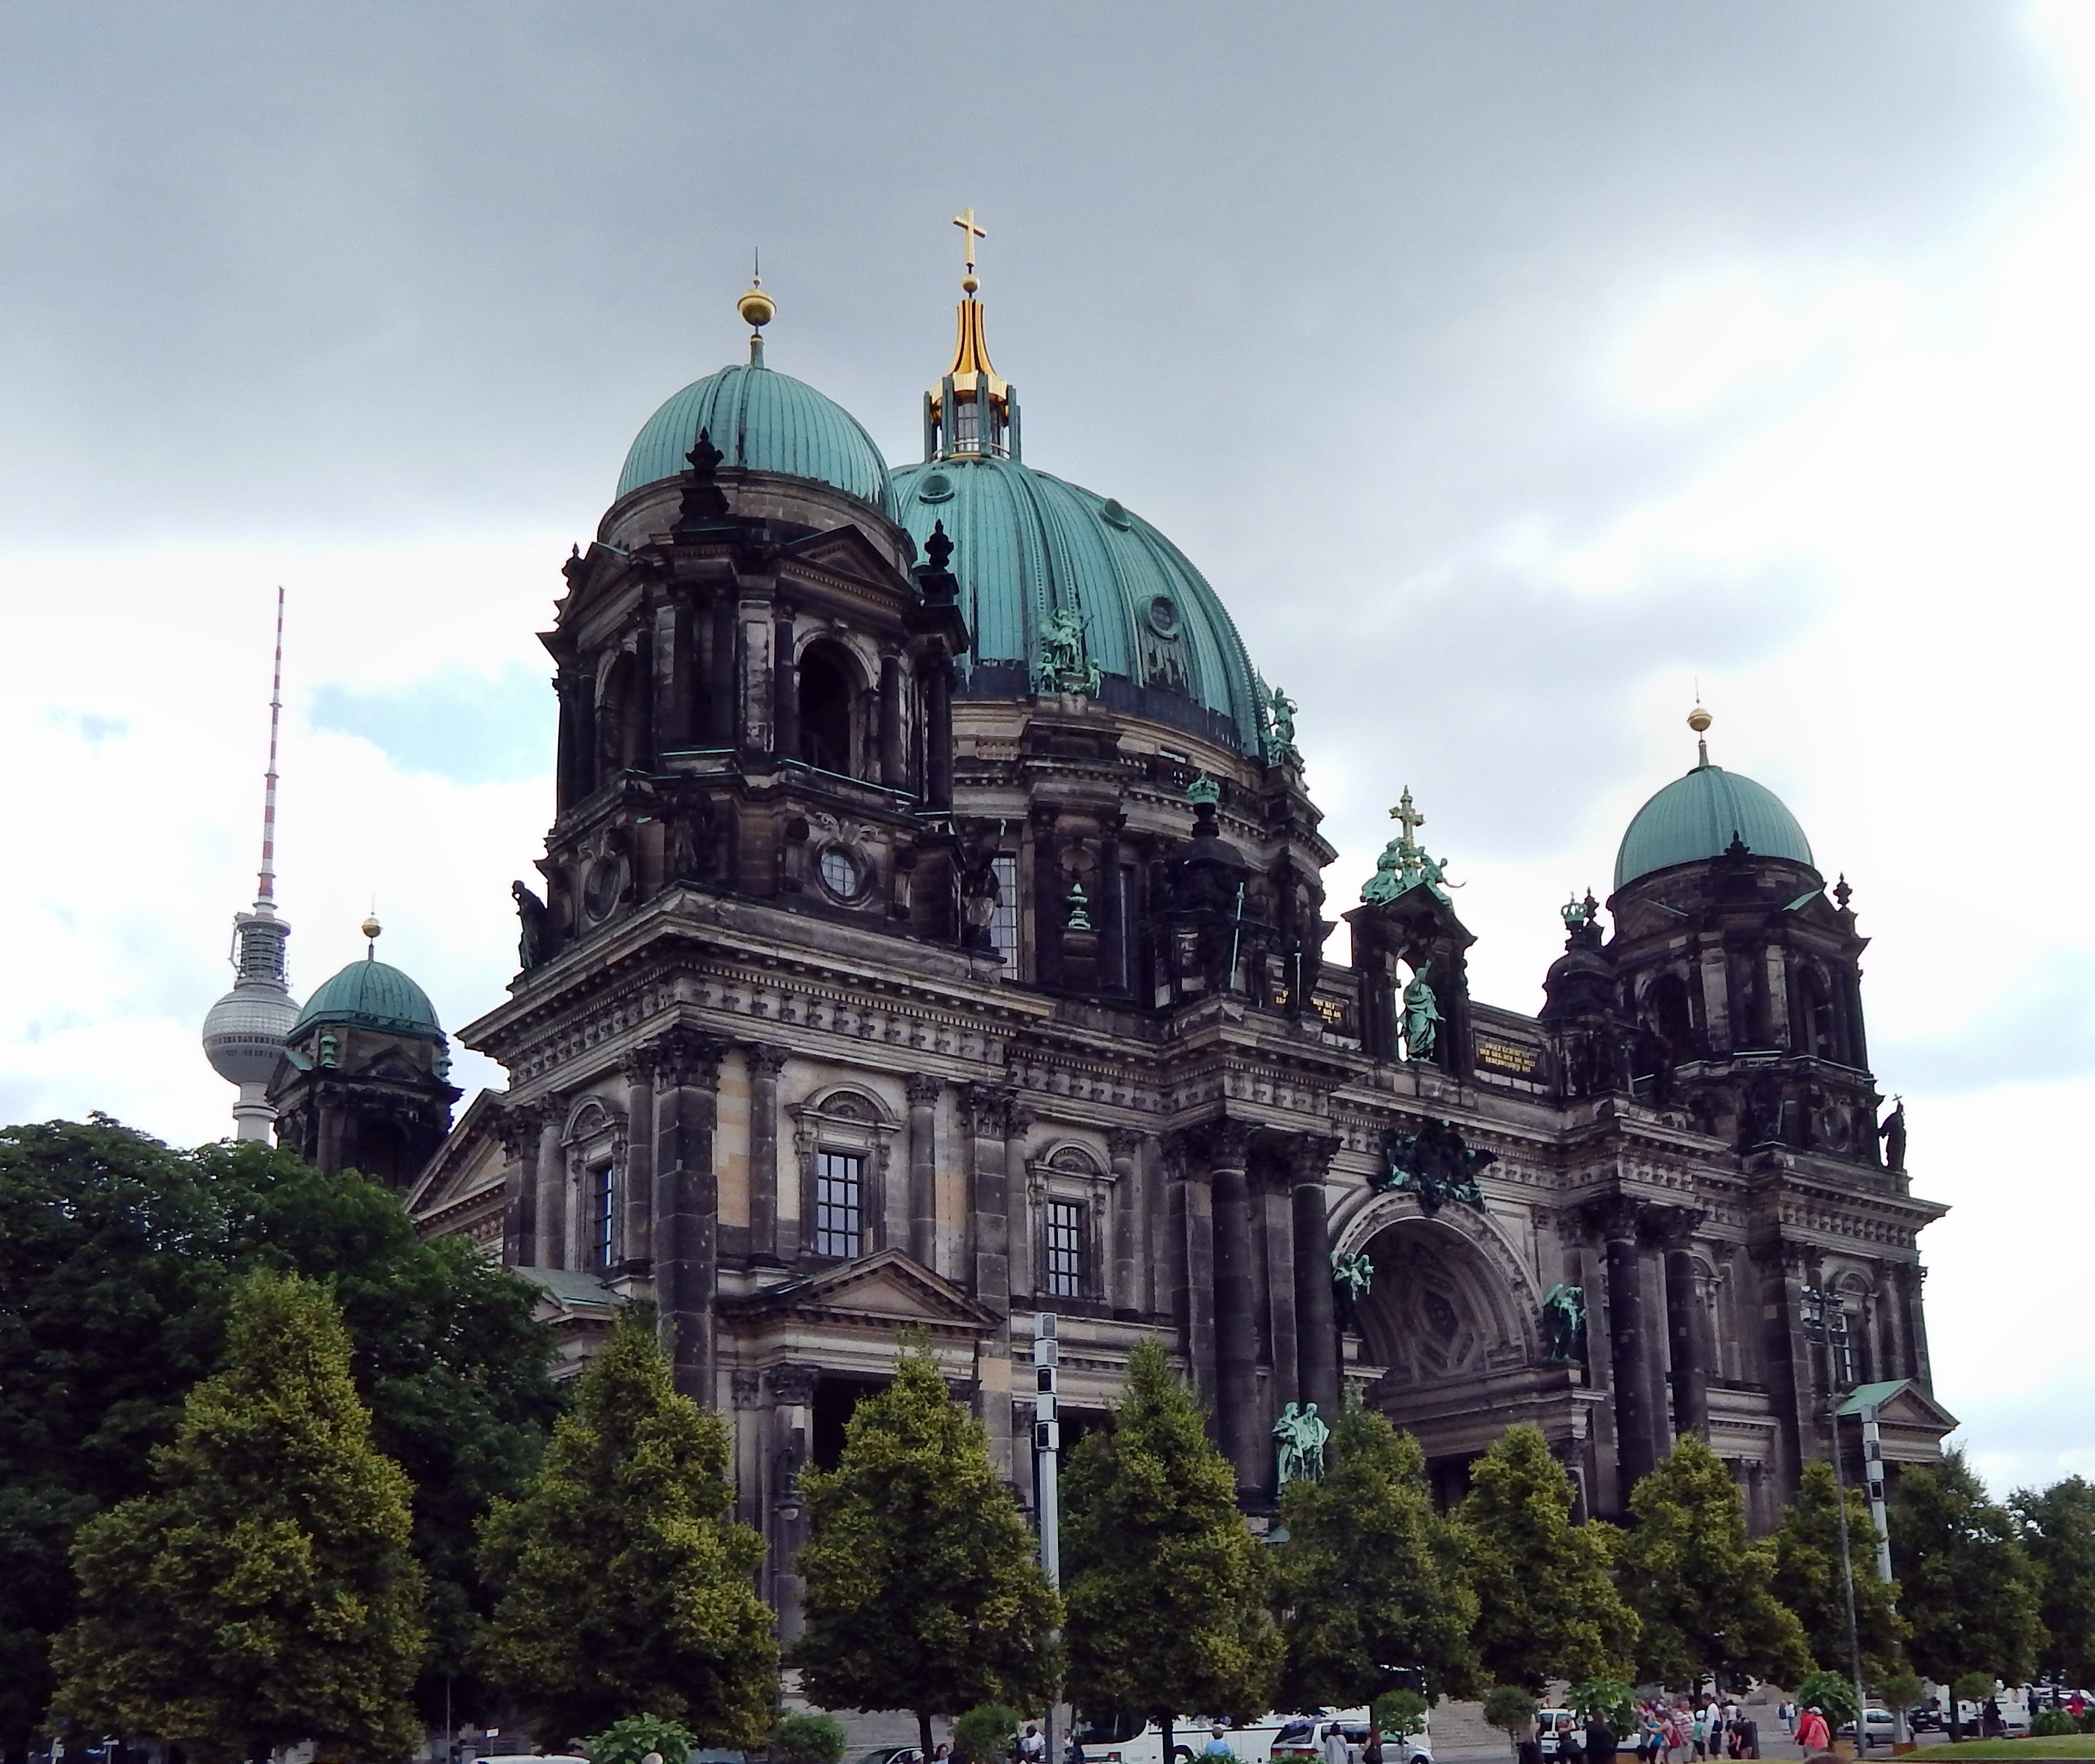
building, landmark, church, cathedral, tourism, place of worship, temple, monastery, berlin, basilica, dome, the museum, the cathedral, historic site, byzantine architecture